Félix Laureano

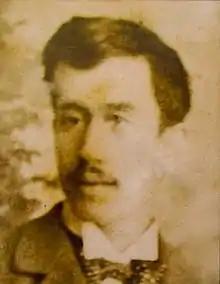

Félix Laureano (1866 – December 18, 1952) was a Filipino photographer. He is regarded to be the first professional Filipino photographer.